Yudhishthira

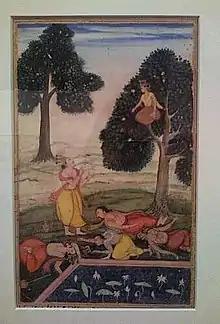
Yudhisthira answering the questions of Yaksha

Following the "Rajasuya" sacrifice, Yudhishthira’s reign faced a pivotal challenge with the game of dice in Hastinapura, narrated in the "Sabha Parva". Dhritarashtra, at Duryodhana’s urging, invited Yudhishthira to Hastinapura for a dice match against Duryodhana. Despite Vidura’s warnings and his own misgivings, Yudhishthira accepted, citing "kshatriya dharma" (duty to accept challenges), "kula dharma" (obedience to elders), and the inevitability of fate ("daiva" and "Dhatr"). Learning that Shakuni, a skilled dice player, would roll for Duryodhana, he proceeded nonetheless, entering the contest with unease. In the "sabha", Yudhishthira wagered incrementally, losing his wealth, lands, brothers, and himself to Shakuni’s expertise. At Shakuni’s suggestion, he then staked Draupadi, losing her as well. Draupadi protested, arguing that Yudhishthira, having lost himself, lacked authority to wager her—a claim debated amidst insults from Karna, Duryodhana, and Duhshasana. Bhima angered, wished to burn Yudhishthira's hands. Alarmed by her ordeal and ominous signs, Dhritarashtra intervened, granting her boons and annulling the match, restoring the Pandavas’ losses.